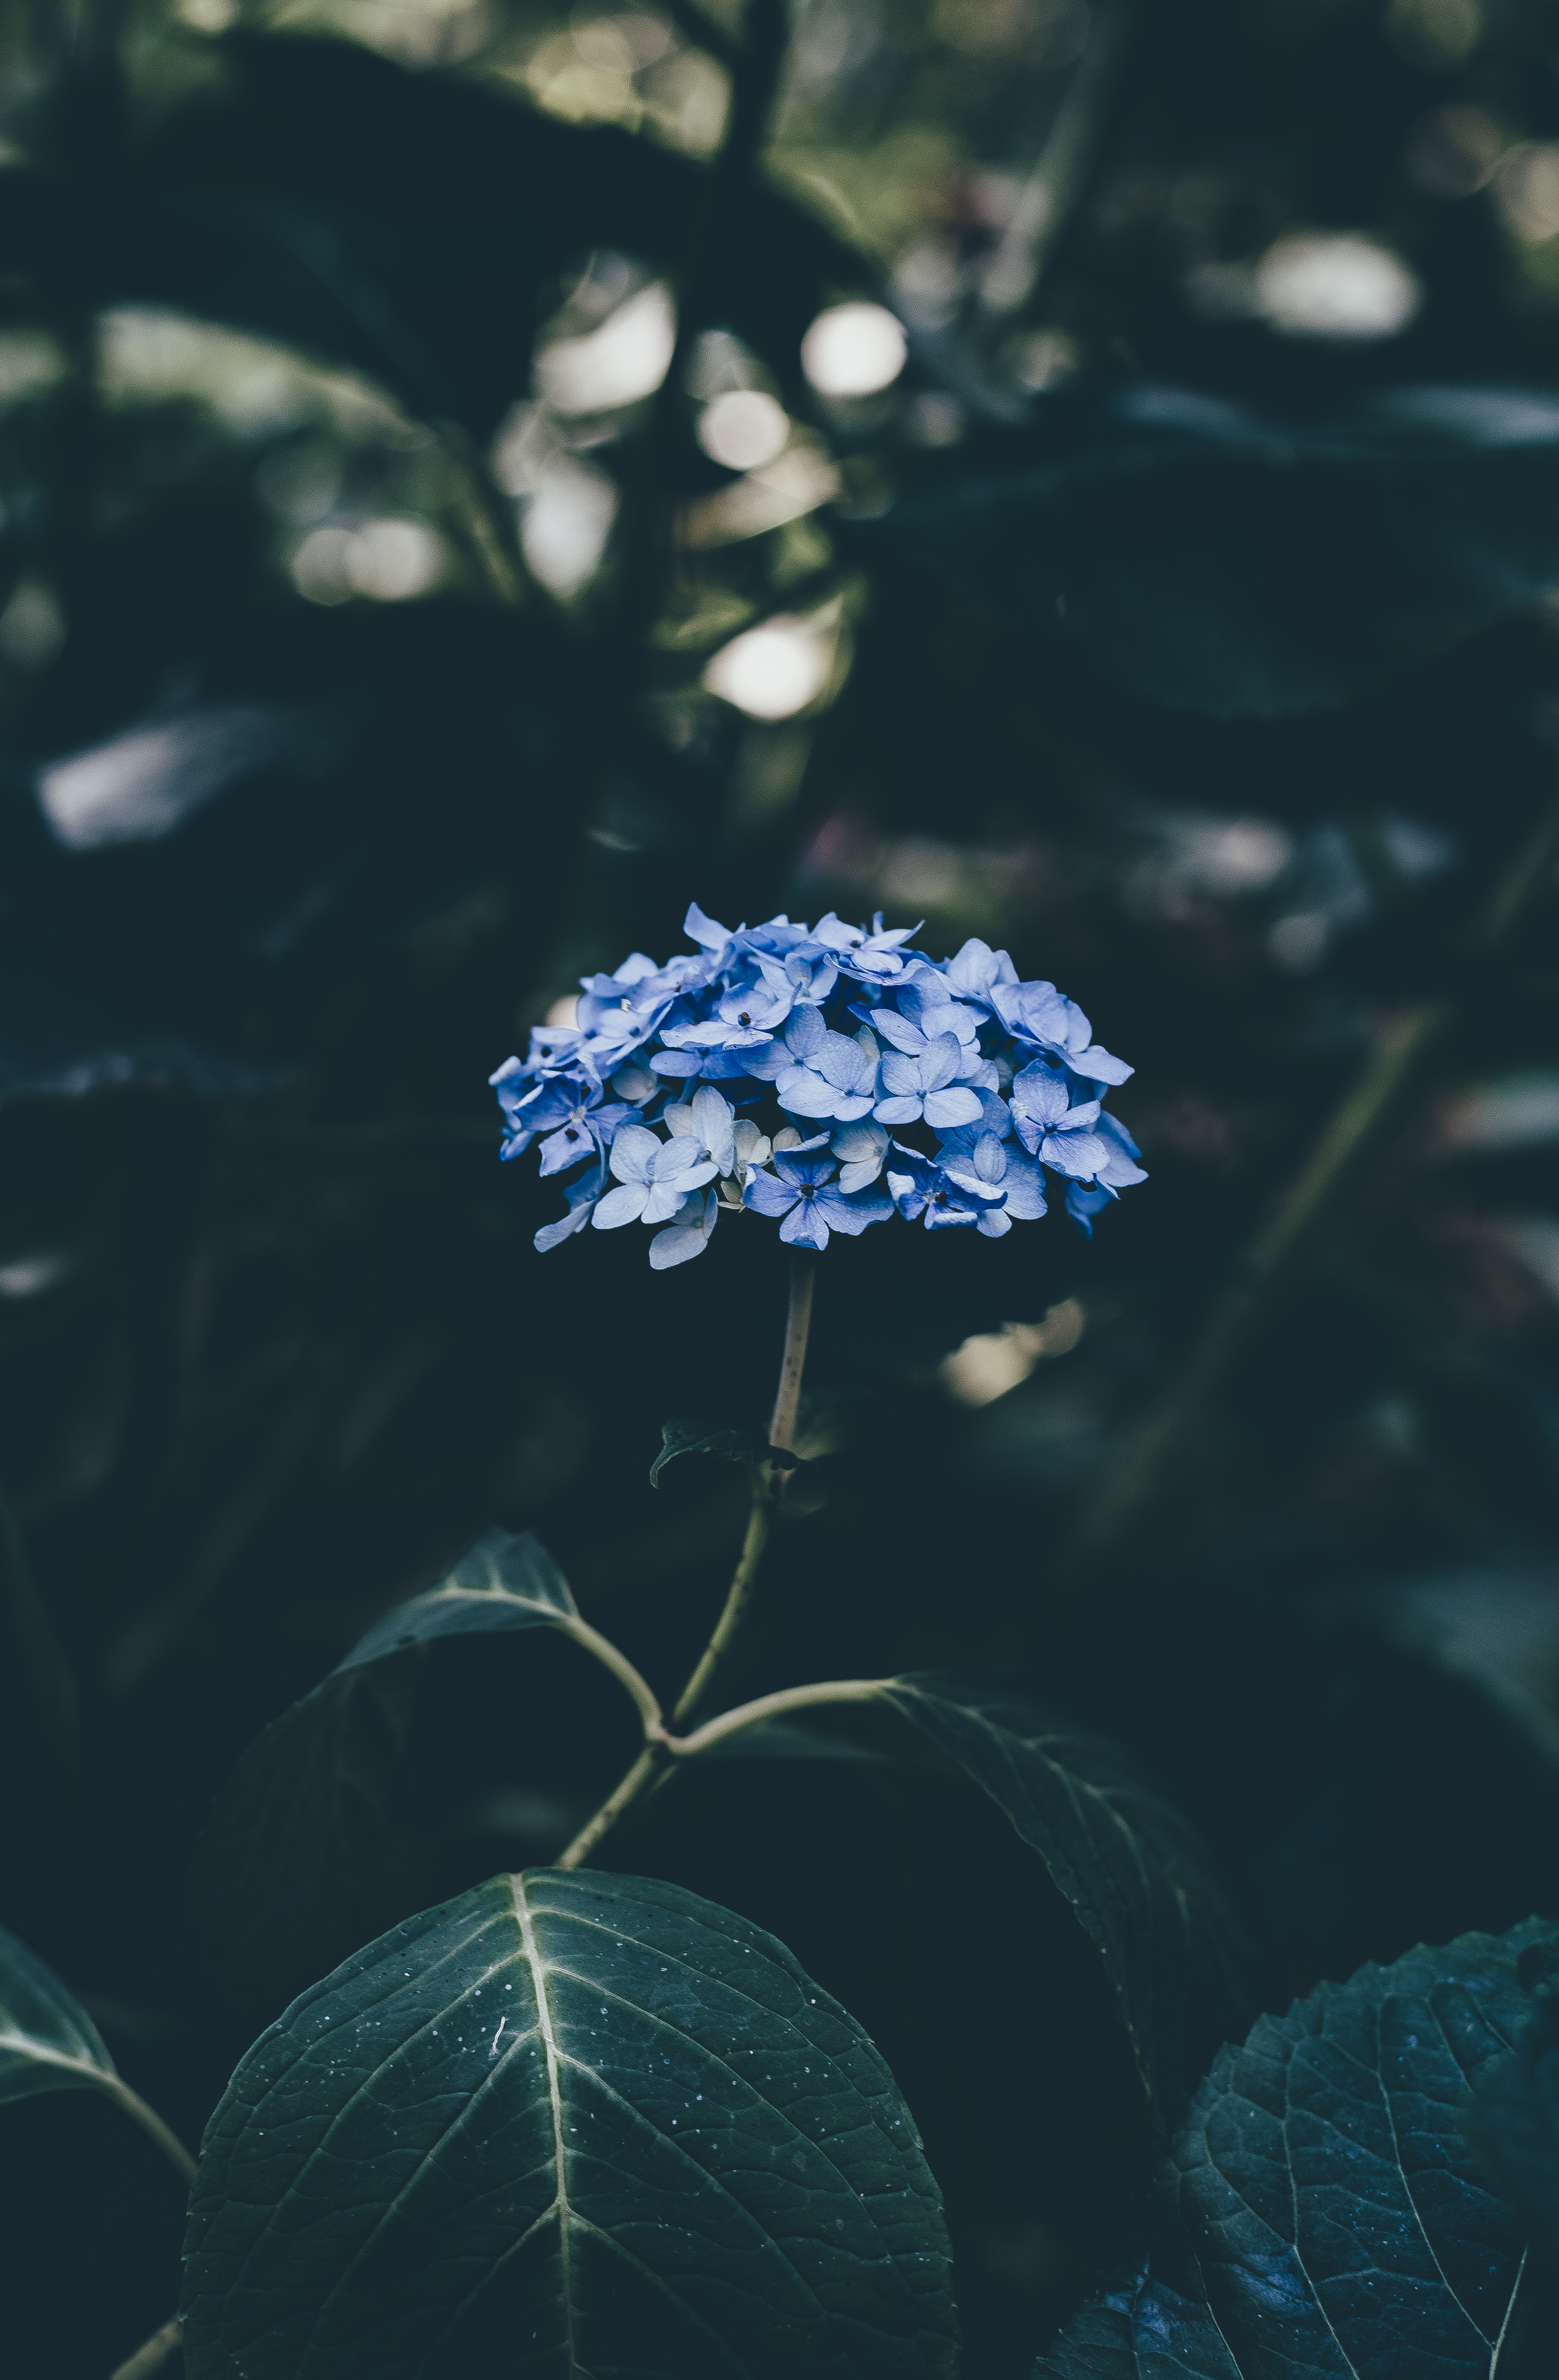
water, nature, blossom, plant, photography, sunlight, leaf, flower, petal, bloom, green, reflection, botany, blue, flora, flowers, leaves, petals, macro photography